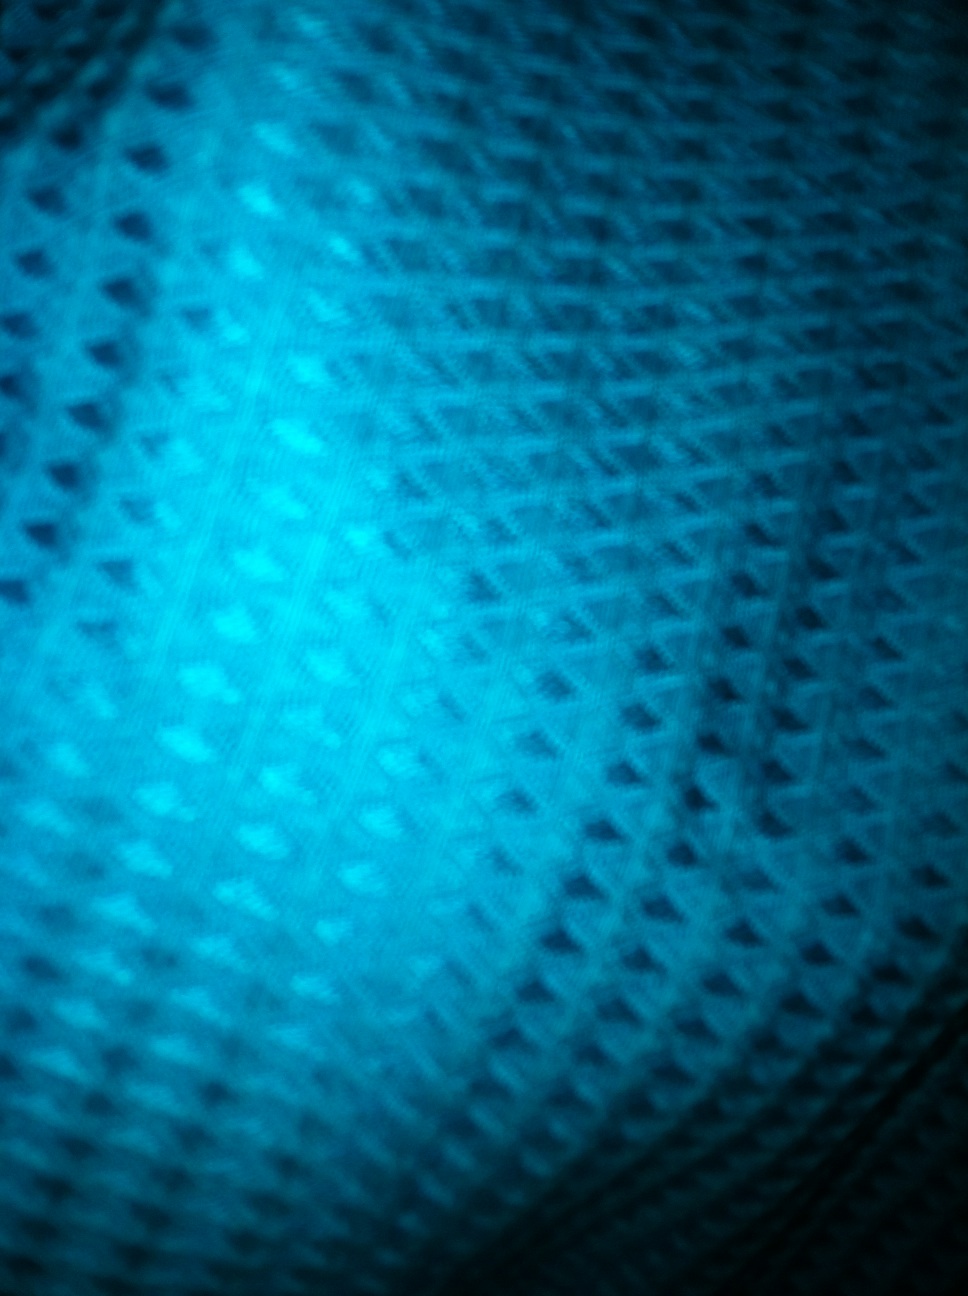Question: What color is this jacket, please? Thank you.
Answer: blue